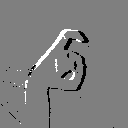
ASL letter: x